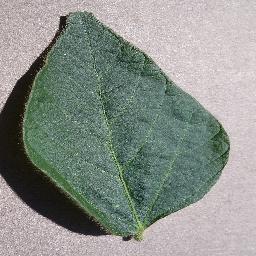
Label: Soybean___healthy